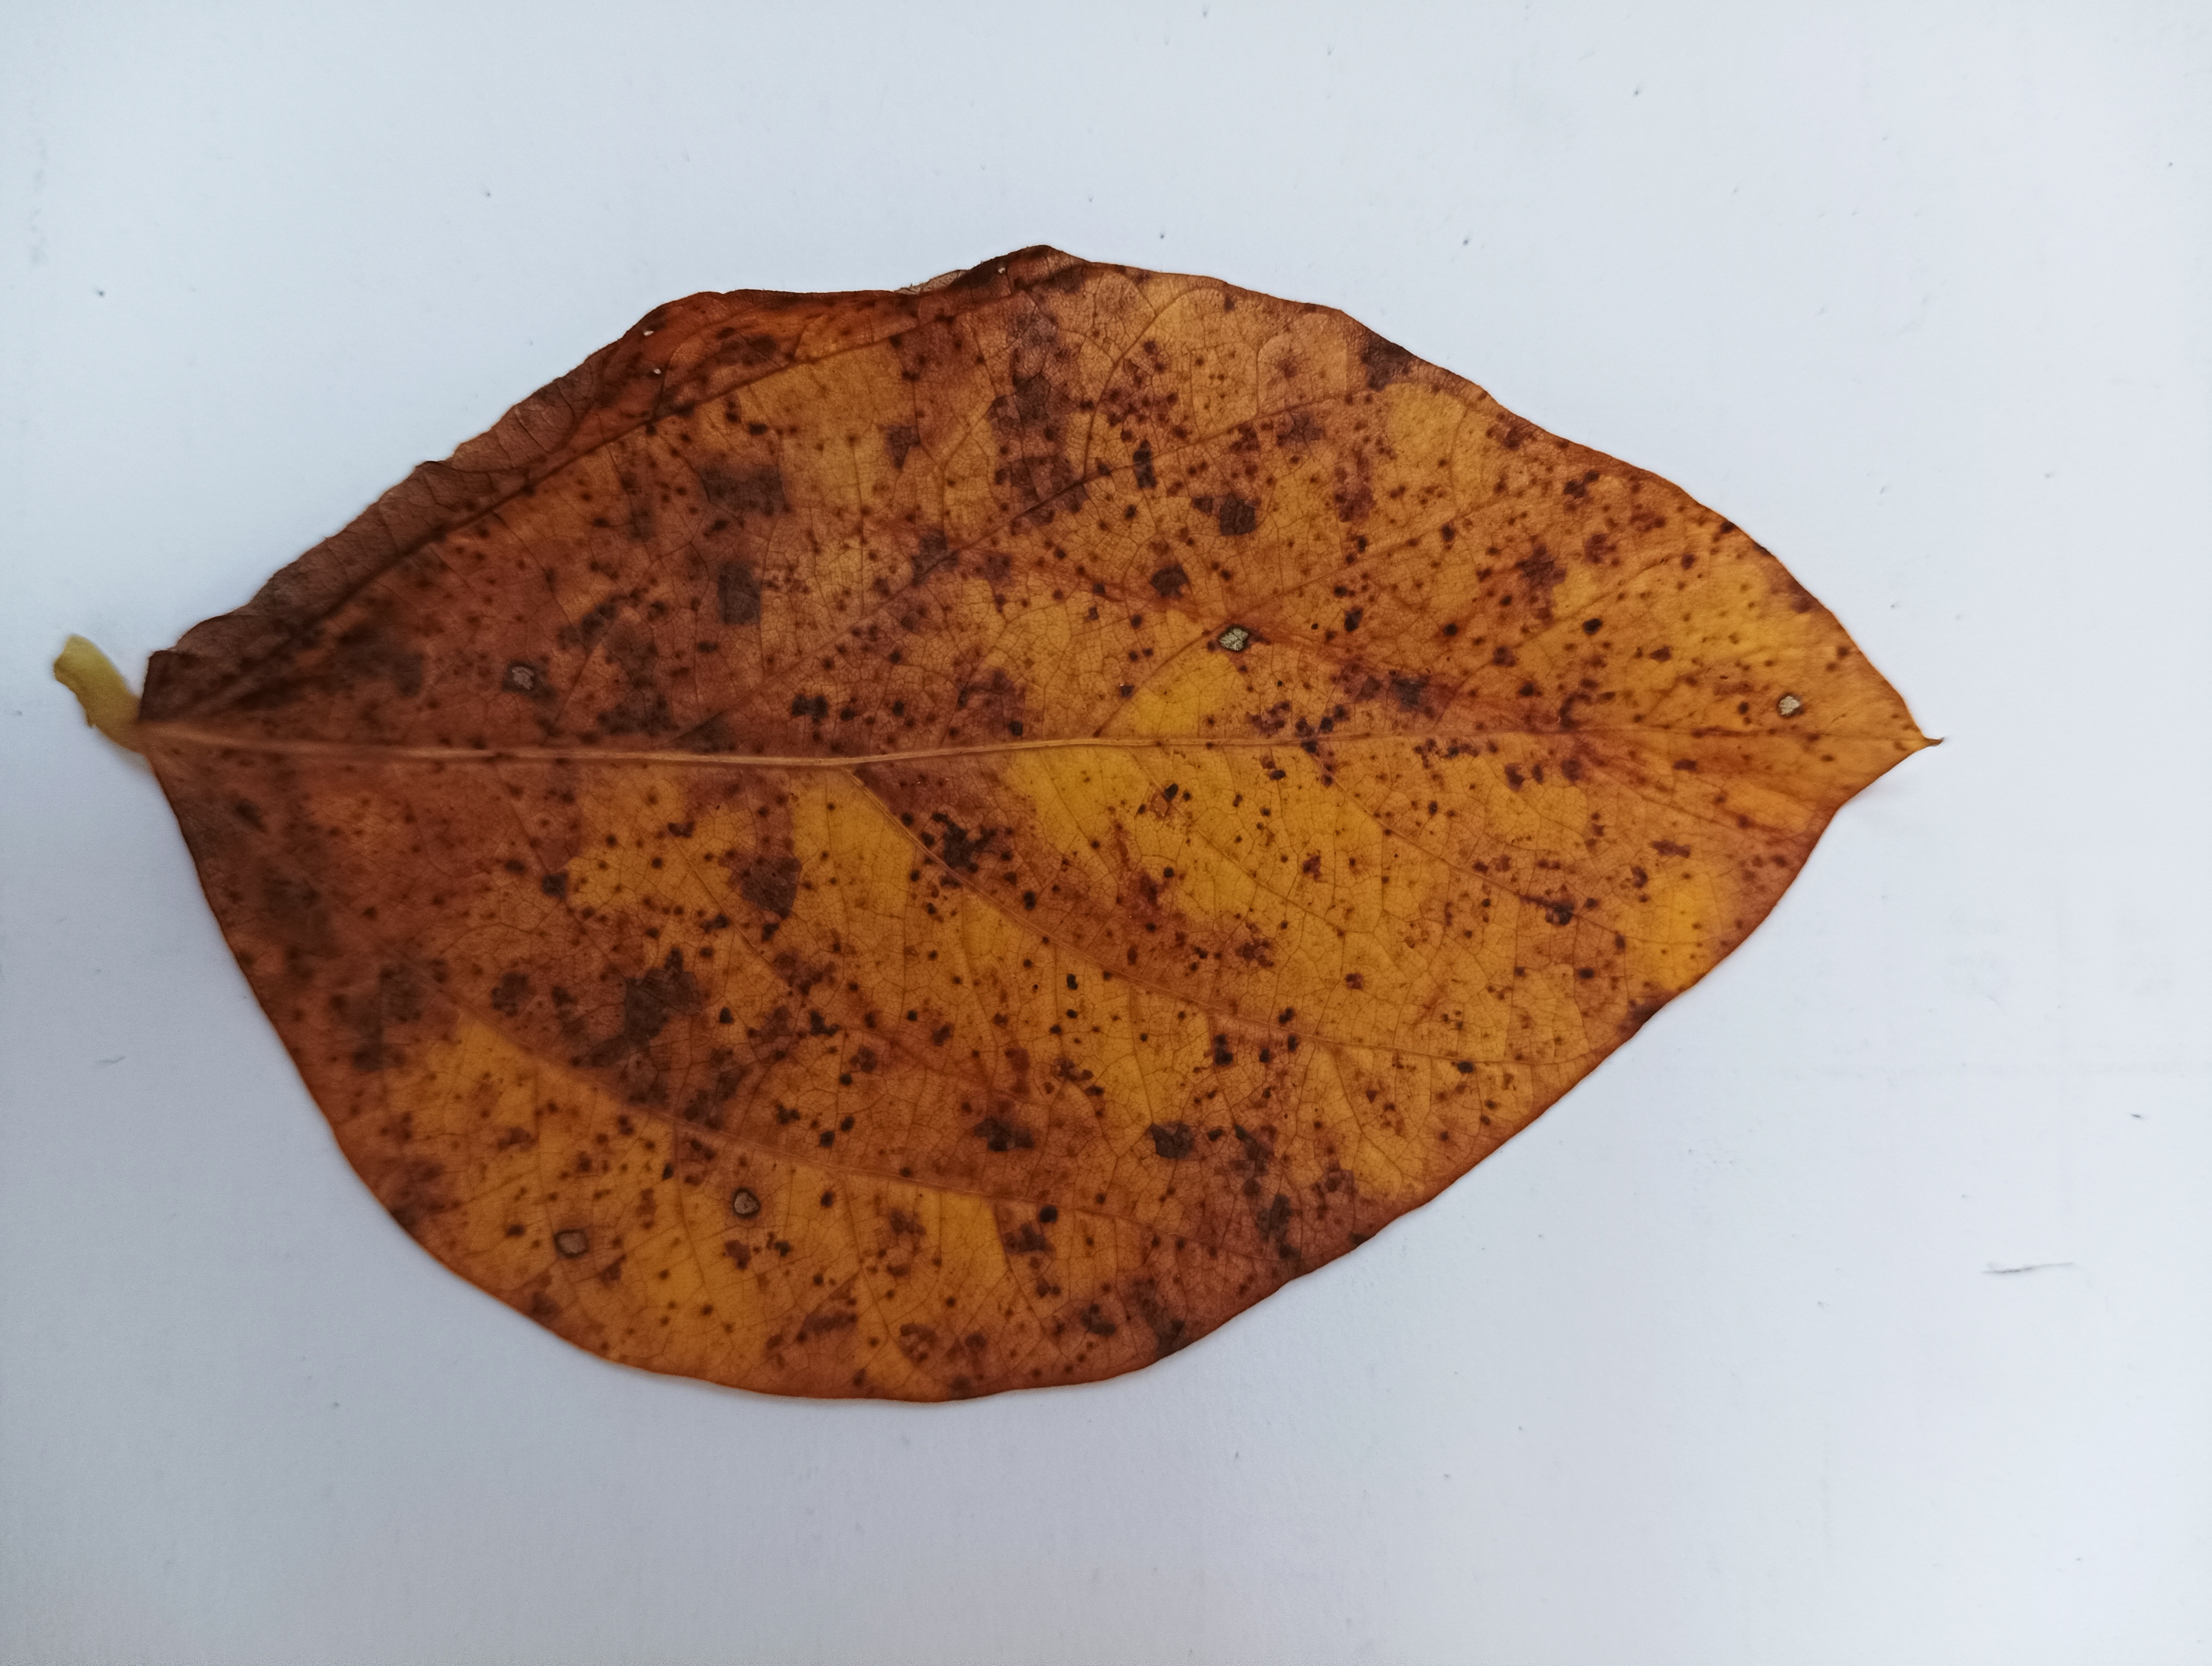
Label: Septoria_Brown_Spot